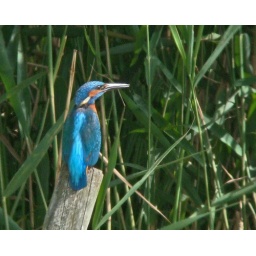
Kingfisher - distant male taking over from female at Rye Meads